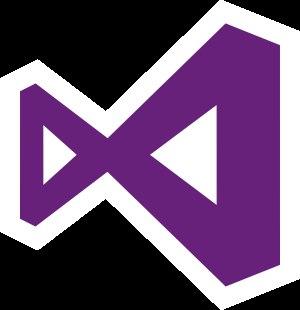
Microsoft Corporation [ˈmaɪkɹəˌsɔft ˌkɔɹpəˈɹeɪʃən] est une multinationale informatique et micro-informatique américaine, fondée en 1975 par Bill Gates et Paul Allen. Microsoft fait partie des principales capitalisations boursières du NASDAQ, aux côtés d'Apple et d'Amazon. En 2018, le chiffre d'affaires s’élevait à 110,36 milliards de dollars. Elle est dirigée, depuis le 4 février 2014, par Satya Nadella qui succède à Steve Ballmer et Bill Gates en qualité de directeur général. En 2020 l'entreprise emploie 148 000 personnes dans 120 pays.